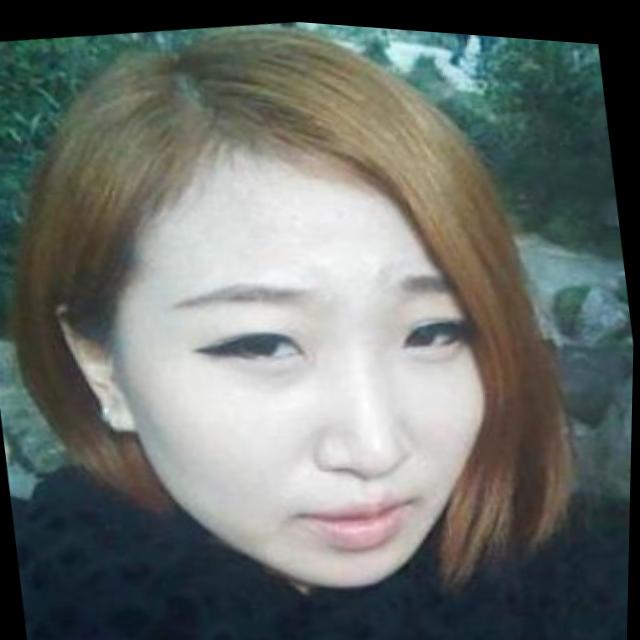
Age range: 21-44